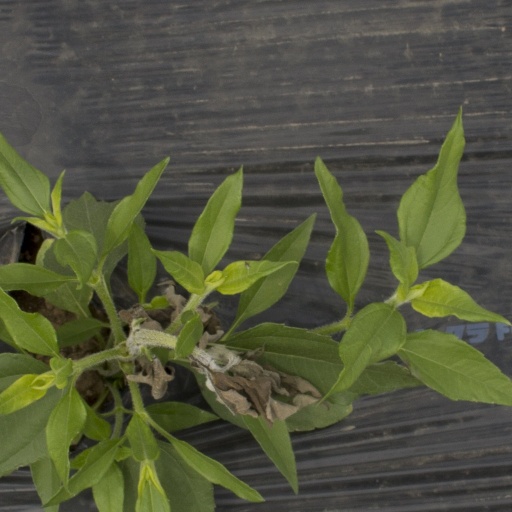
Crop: Jerusalem artichoke